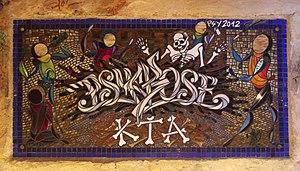
Alexandre Stolypine dit Psyckoze Nolimit est un des précurseurs de la culture graffiti en France. Artiste graffiteur et peintre français, il est membre du 156 crew.